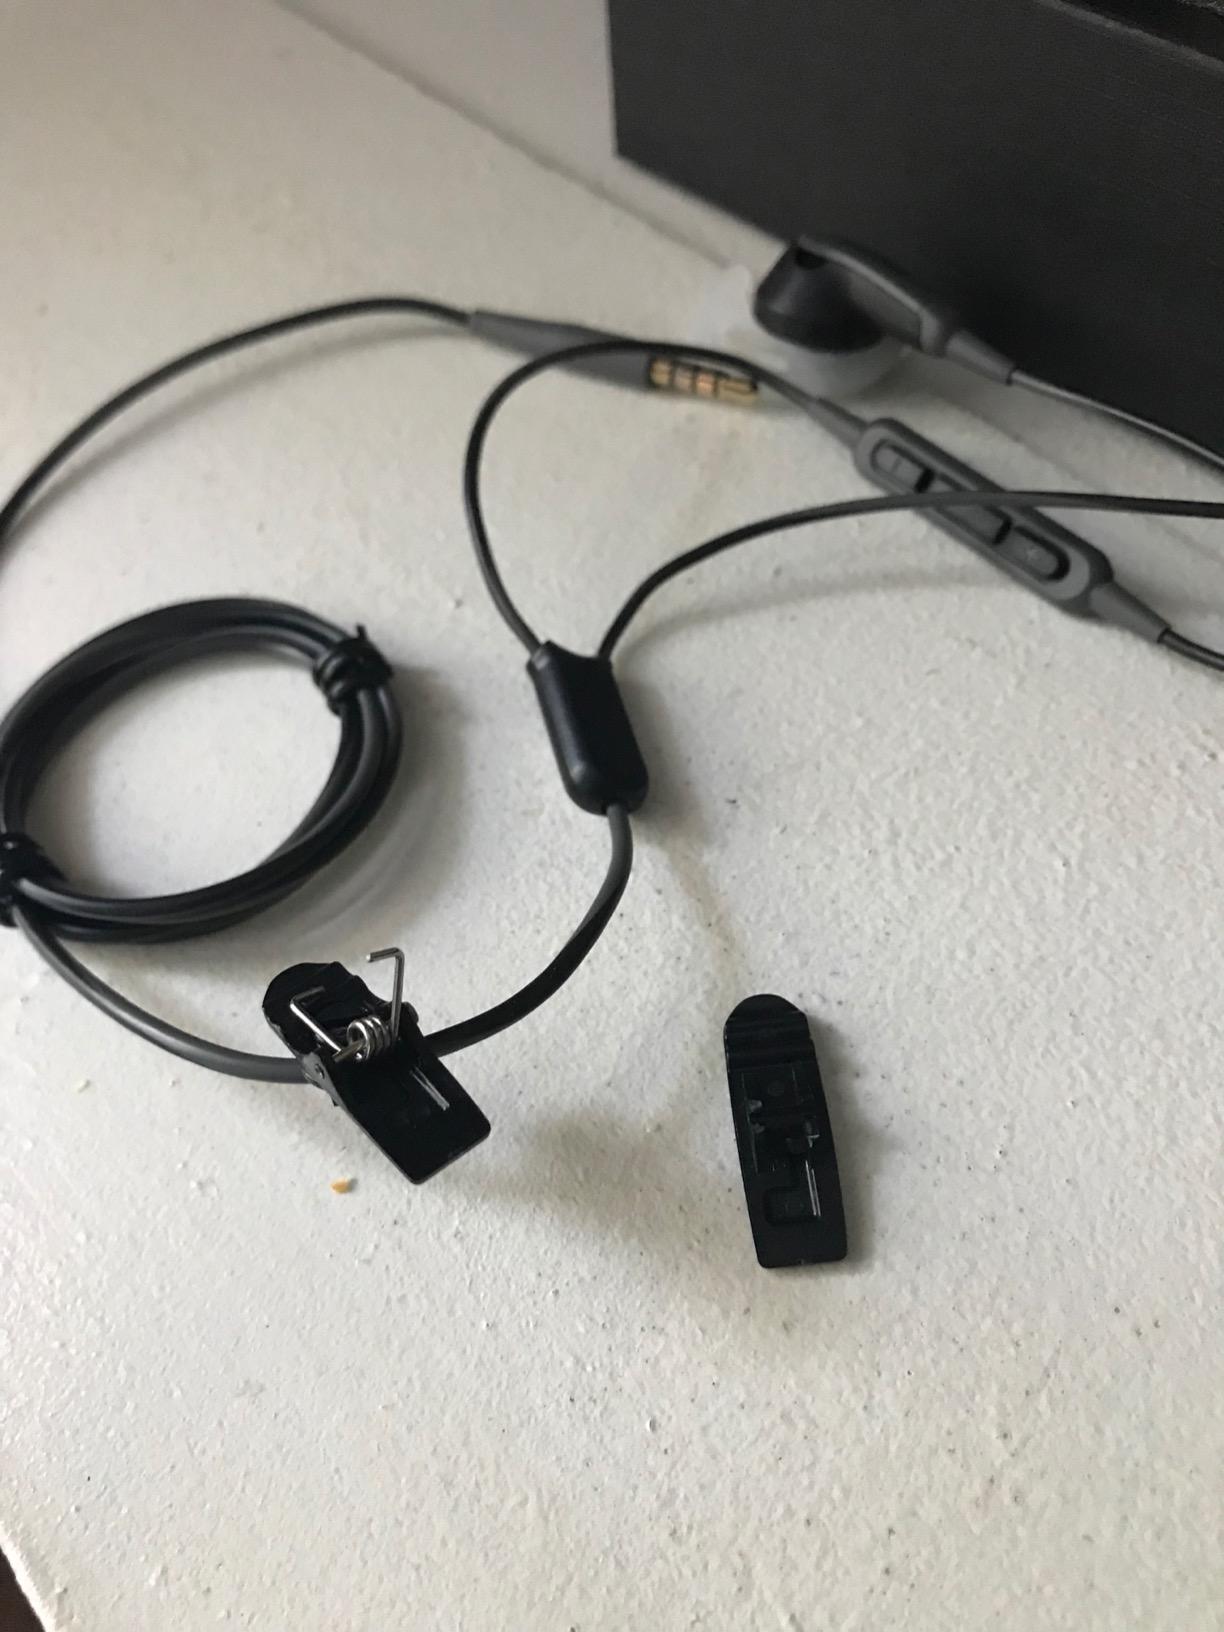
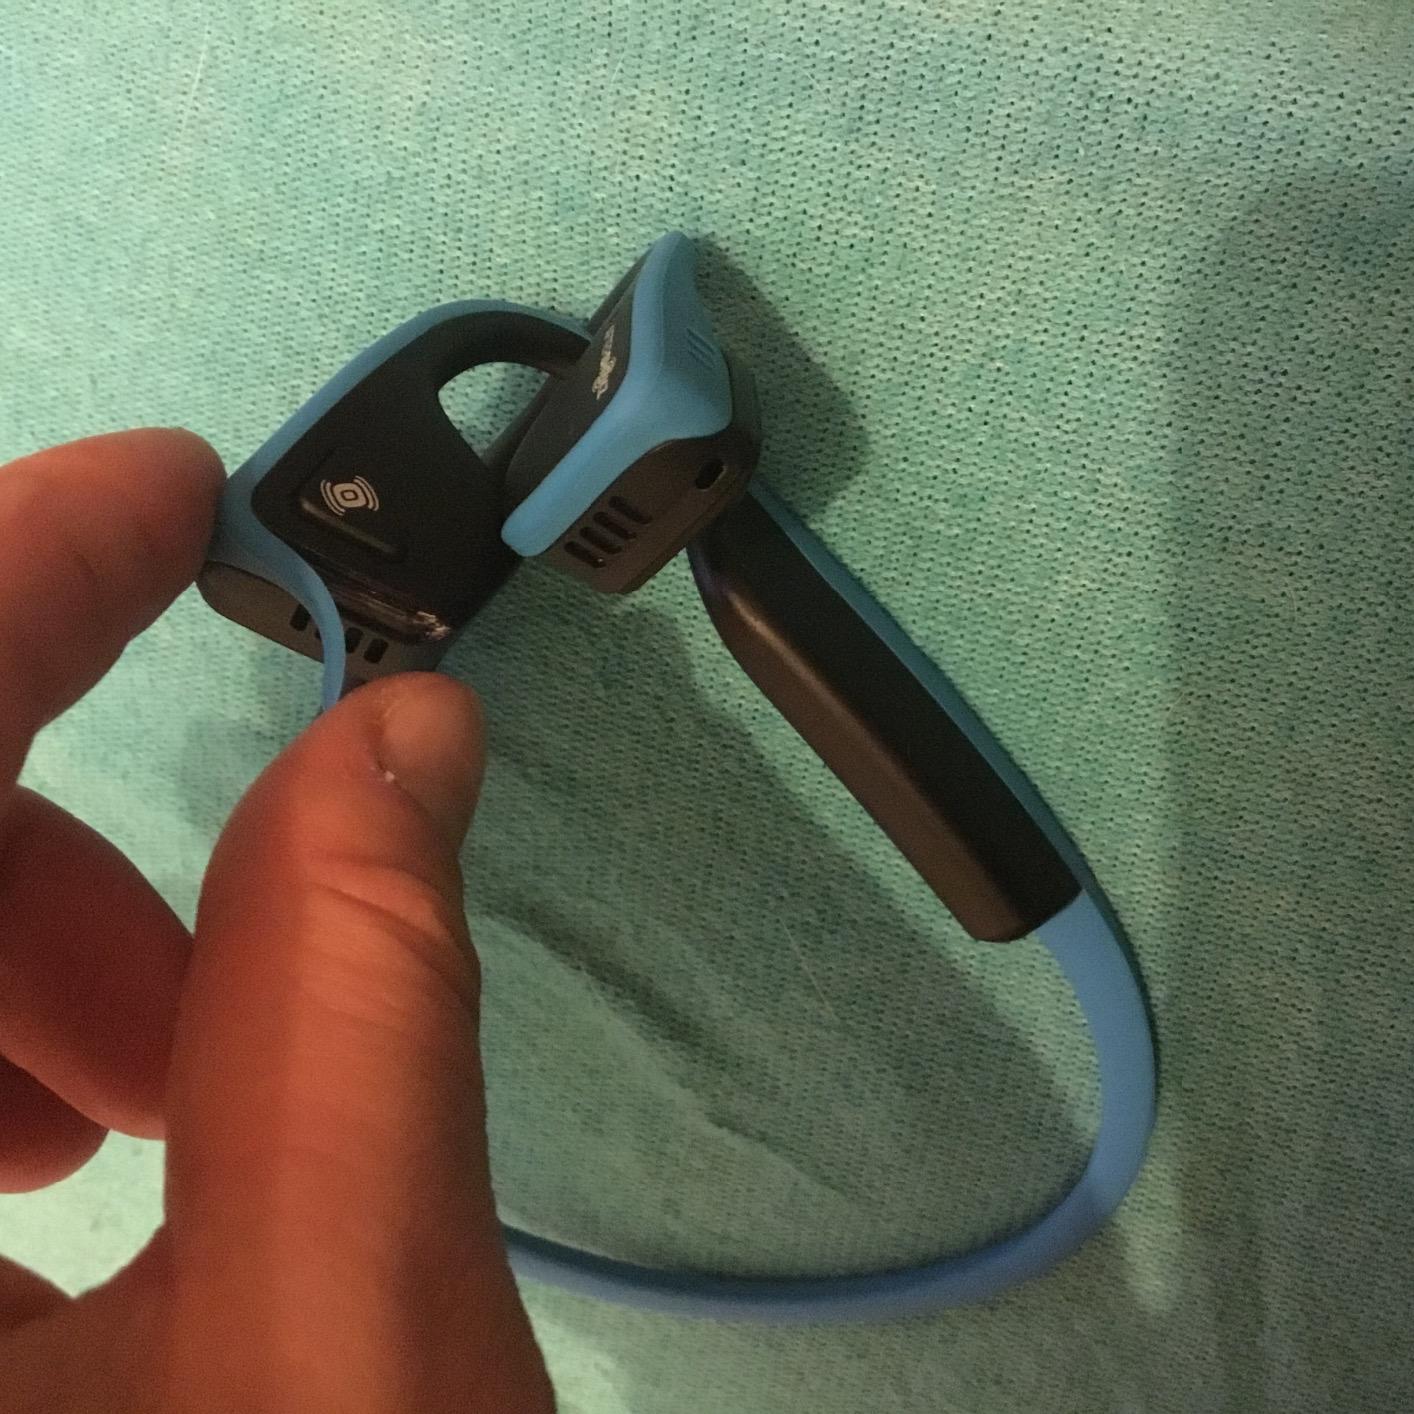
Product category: headphones
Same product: no